Lukas Geniušas

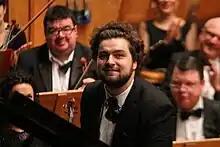
Lukas Geniušas in Bulgaria, 2020

Lukas Geniušas (born July 1, 1990, in Moscow) is a Russian-Lithuanian pianist. Geniušas began to study piano at the age of five, and in 1996 he entered the Moscow Frederic Chopin College of Music Performing.